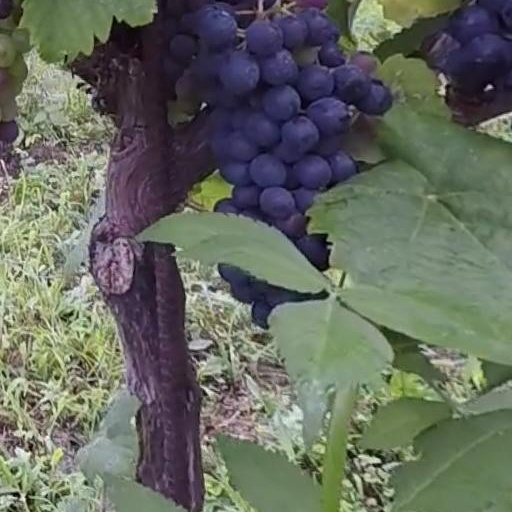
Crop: grape